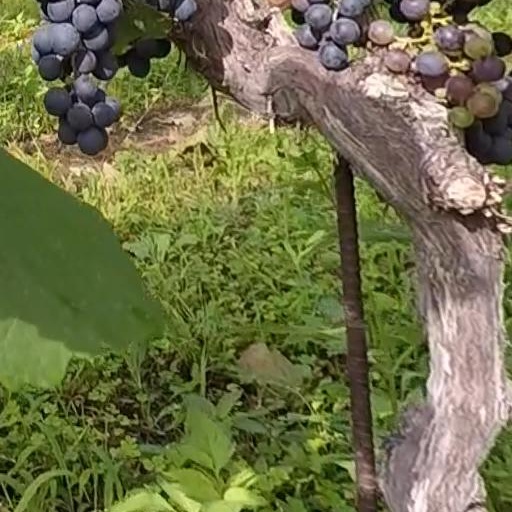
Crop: grape